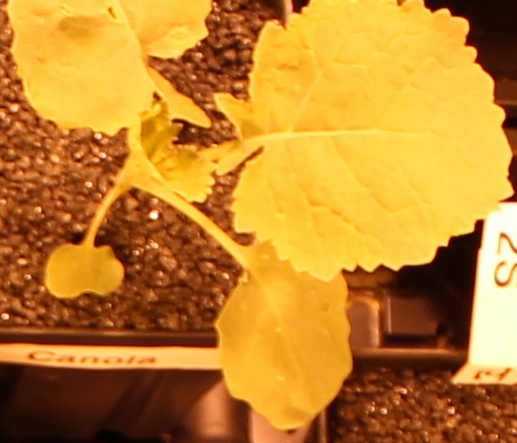
Label: Canola